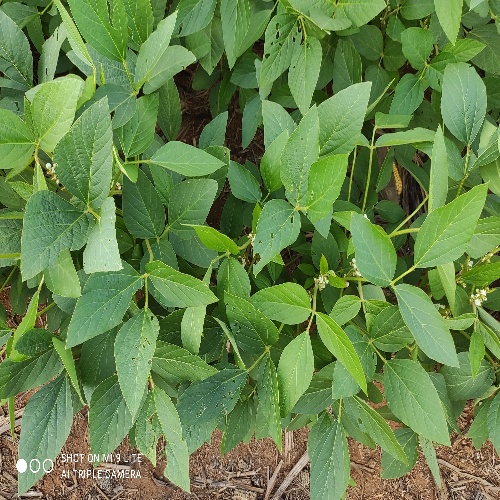
Label: Caterpillar